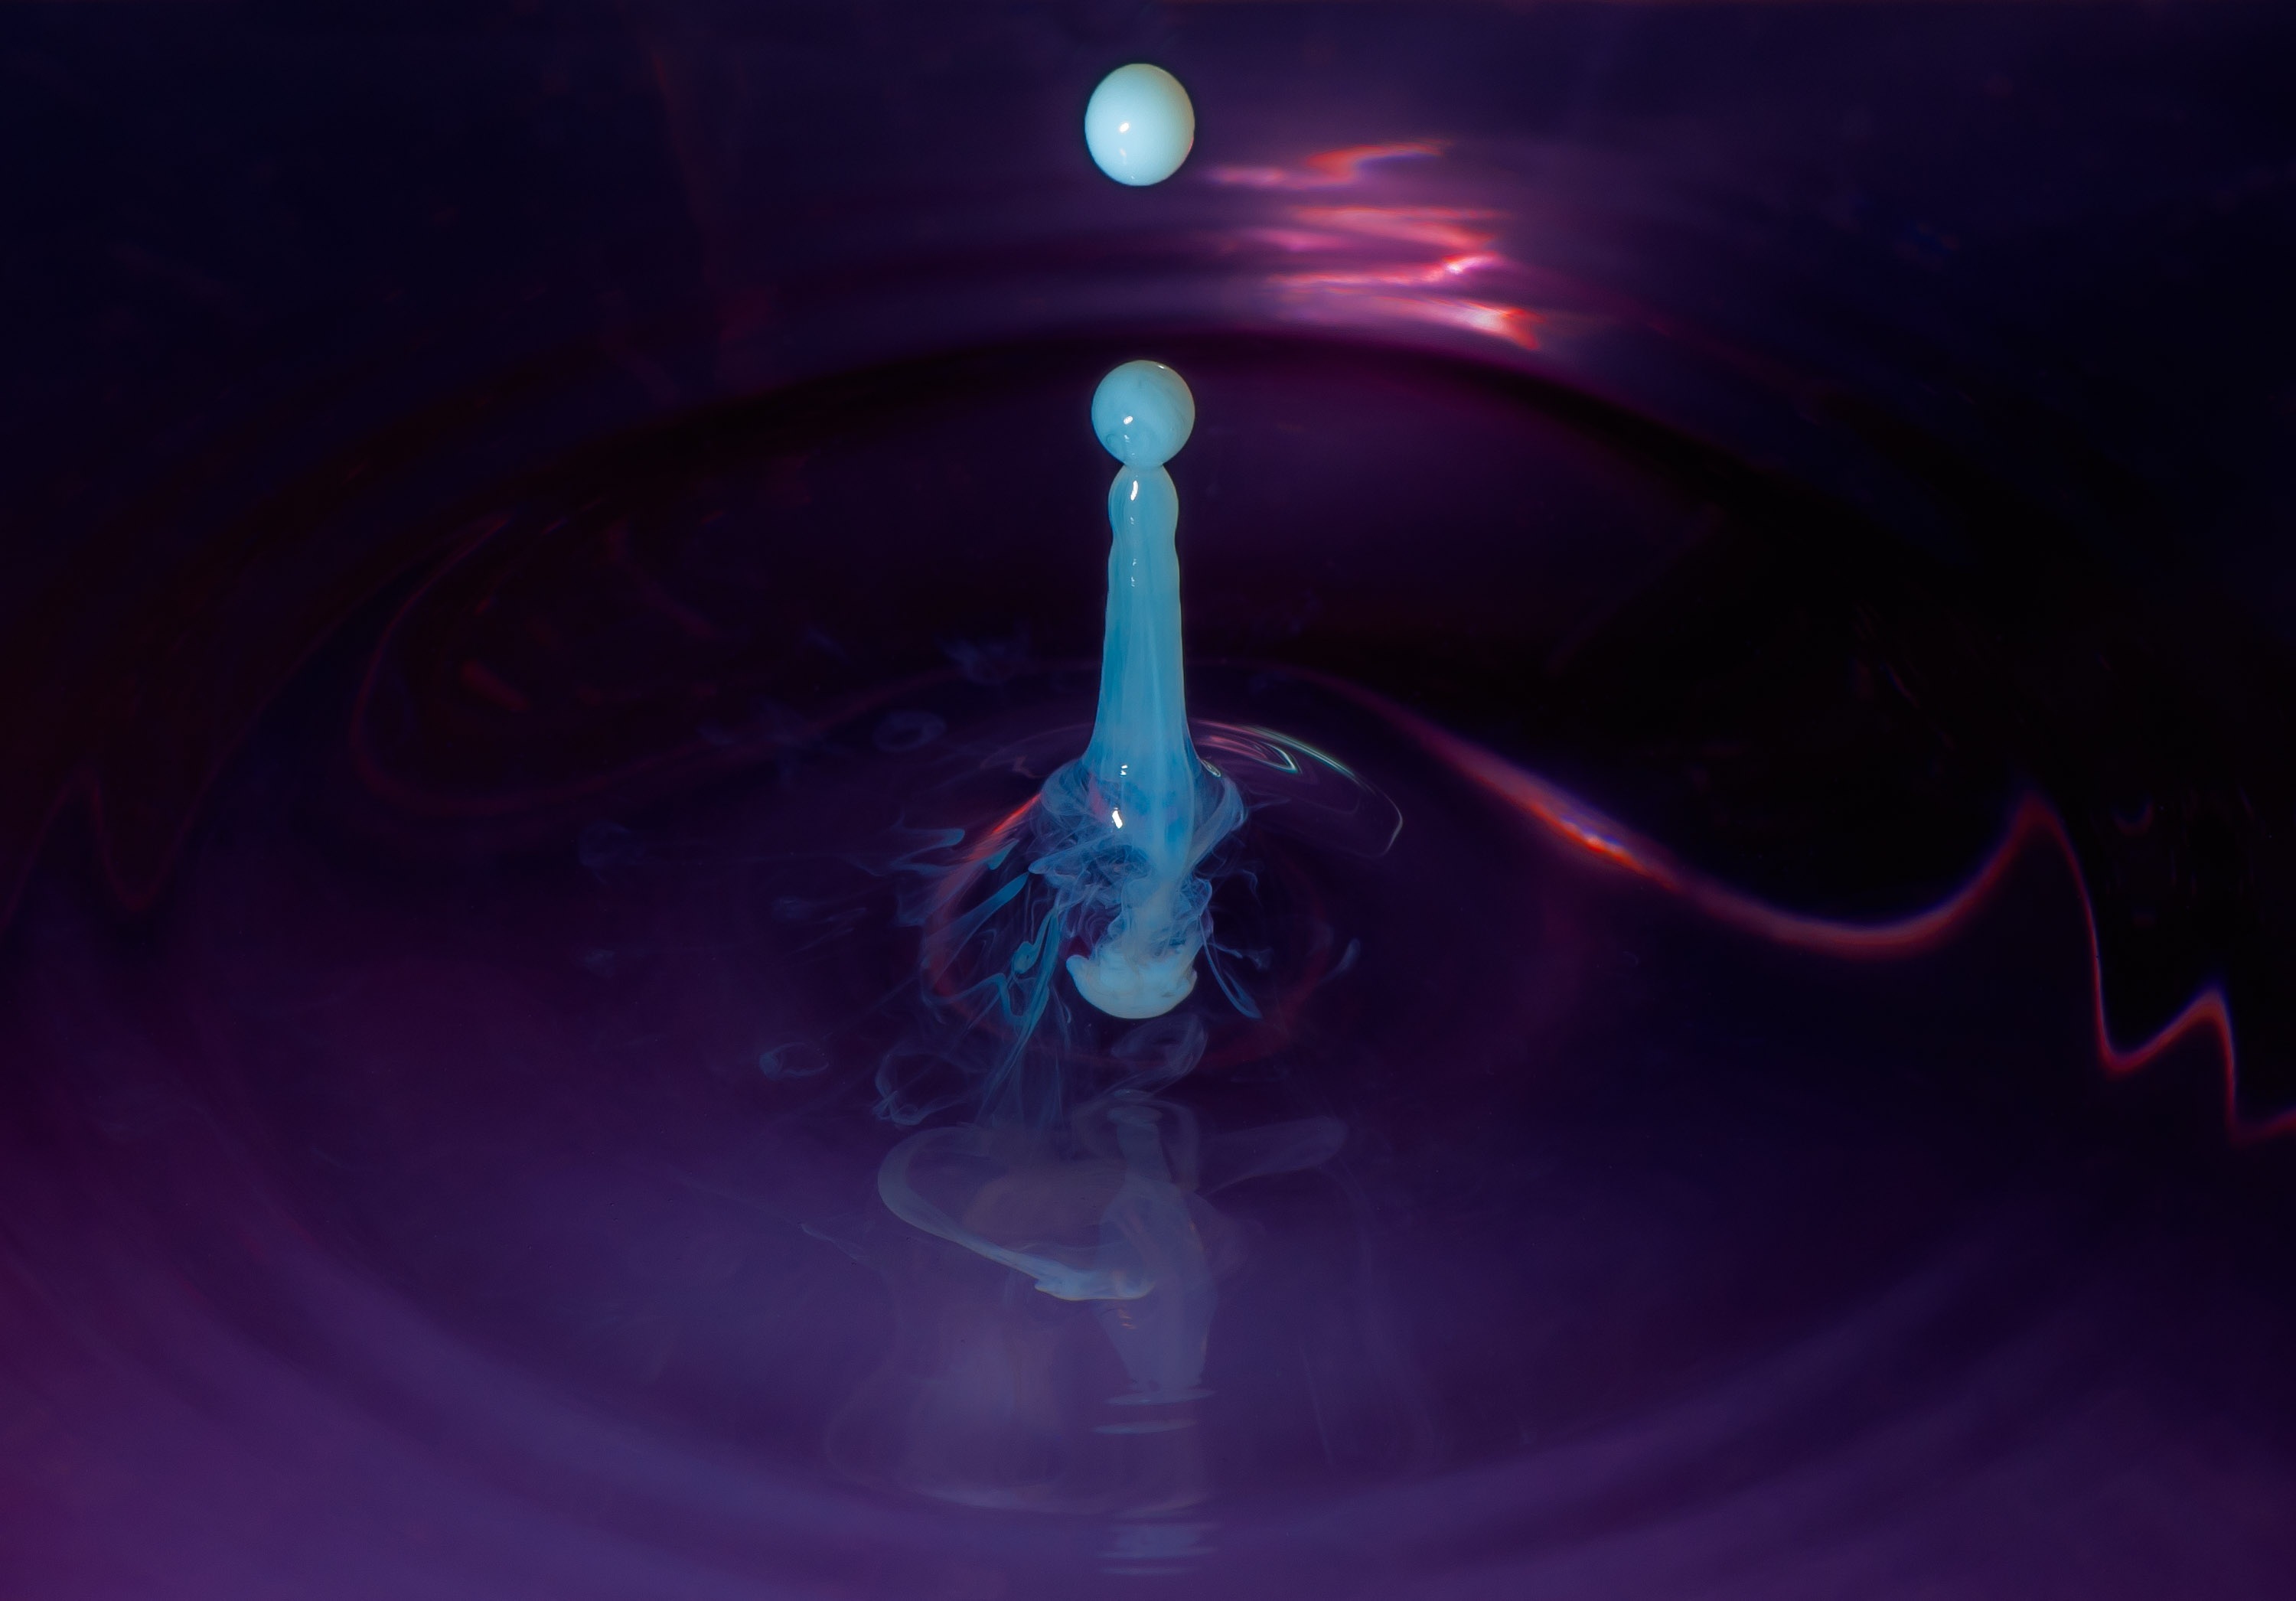
drop, light, reflection, color, darkness, blue, galaxy, milk, lighting, circle, shape, macro photography, atmosphere of earth, computer wallpaper